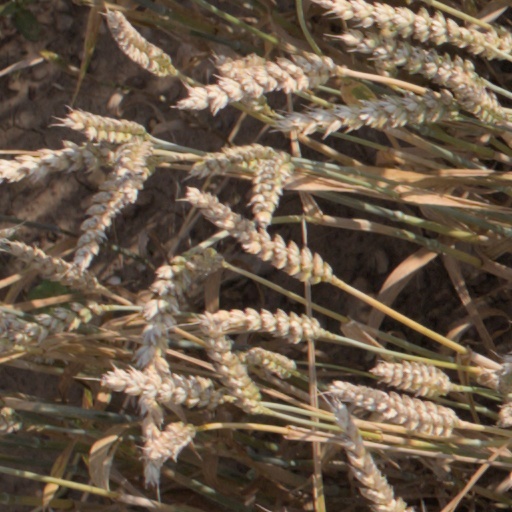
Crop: wheat